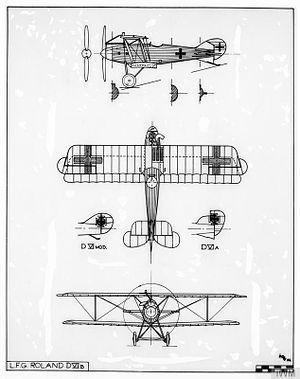
Le LFG Roland D.VI était un avion de chasse allemand de la Première Guerre mondiale. Il n'a pas été produit en série.